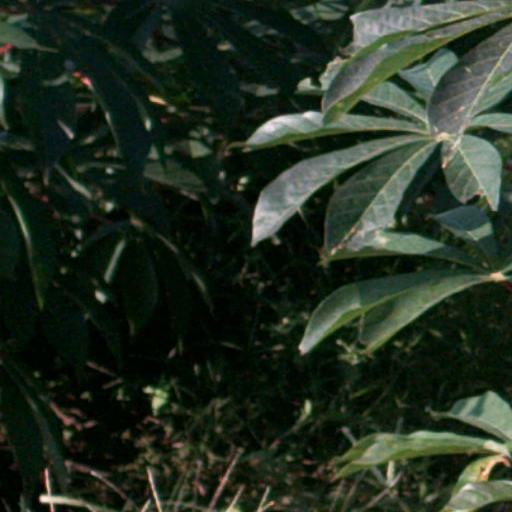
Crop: cassava